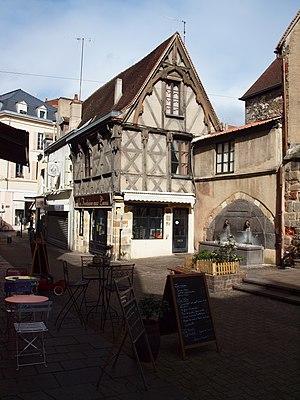
Fontaine aux lions à Montluçon (Allier, France)